Joe Keener

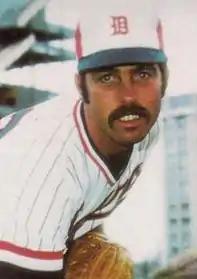
Keener in 1978

Joseph Donald Keener (born April 21, 1953) is an American former professional baseball pitcher who appeared in two games for the Montreal Expos of Major League Baseball in . Born in San Pedro, California, Keener graduated from Quartz Hill High School and attended Antelope Valley College. He threw and batted right-handed and was listed as tall and .